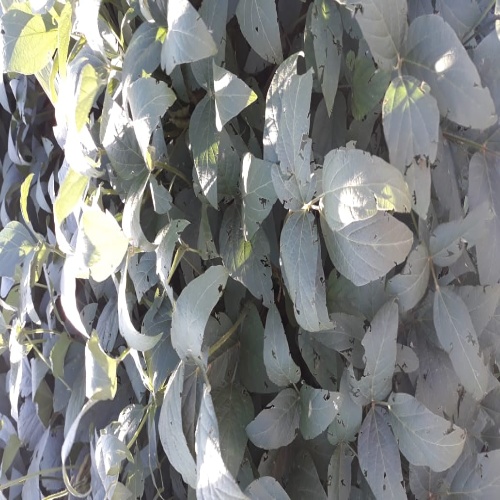
Label: Diabrotica_speciosa